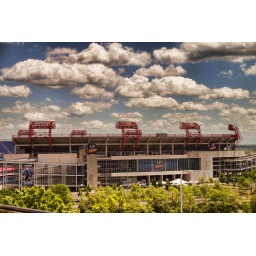
LP Field, home of the Tennessee Titans in downtown Nashville. Very distinct architecture with the red field lights. 04.25.10